Doll Girl

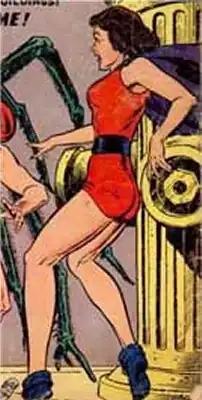

Doll Girl is a fictional superhero from the Golden Age of Comics, originally published by Quality Comics and currently part of the of characters.